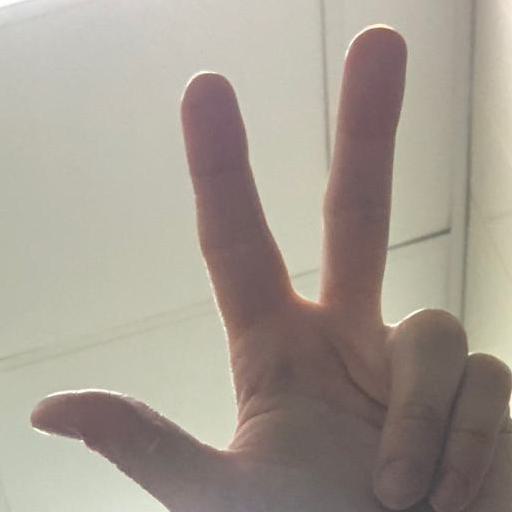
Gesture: three2